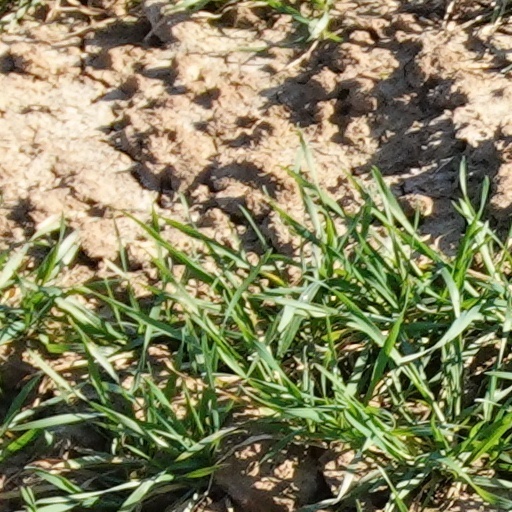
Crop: wheat